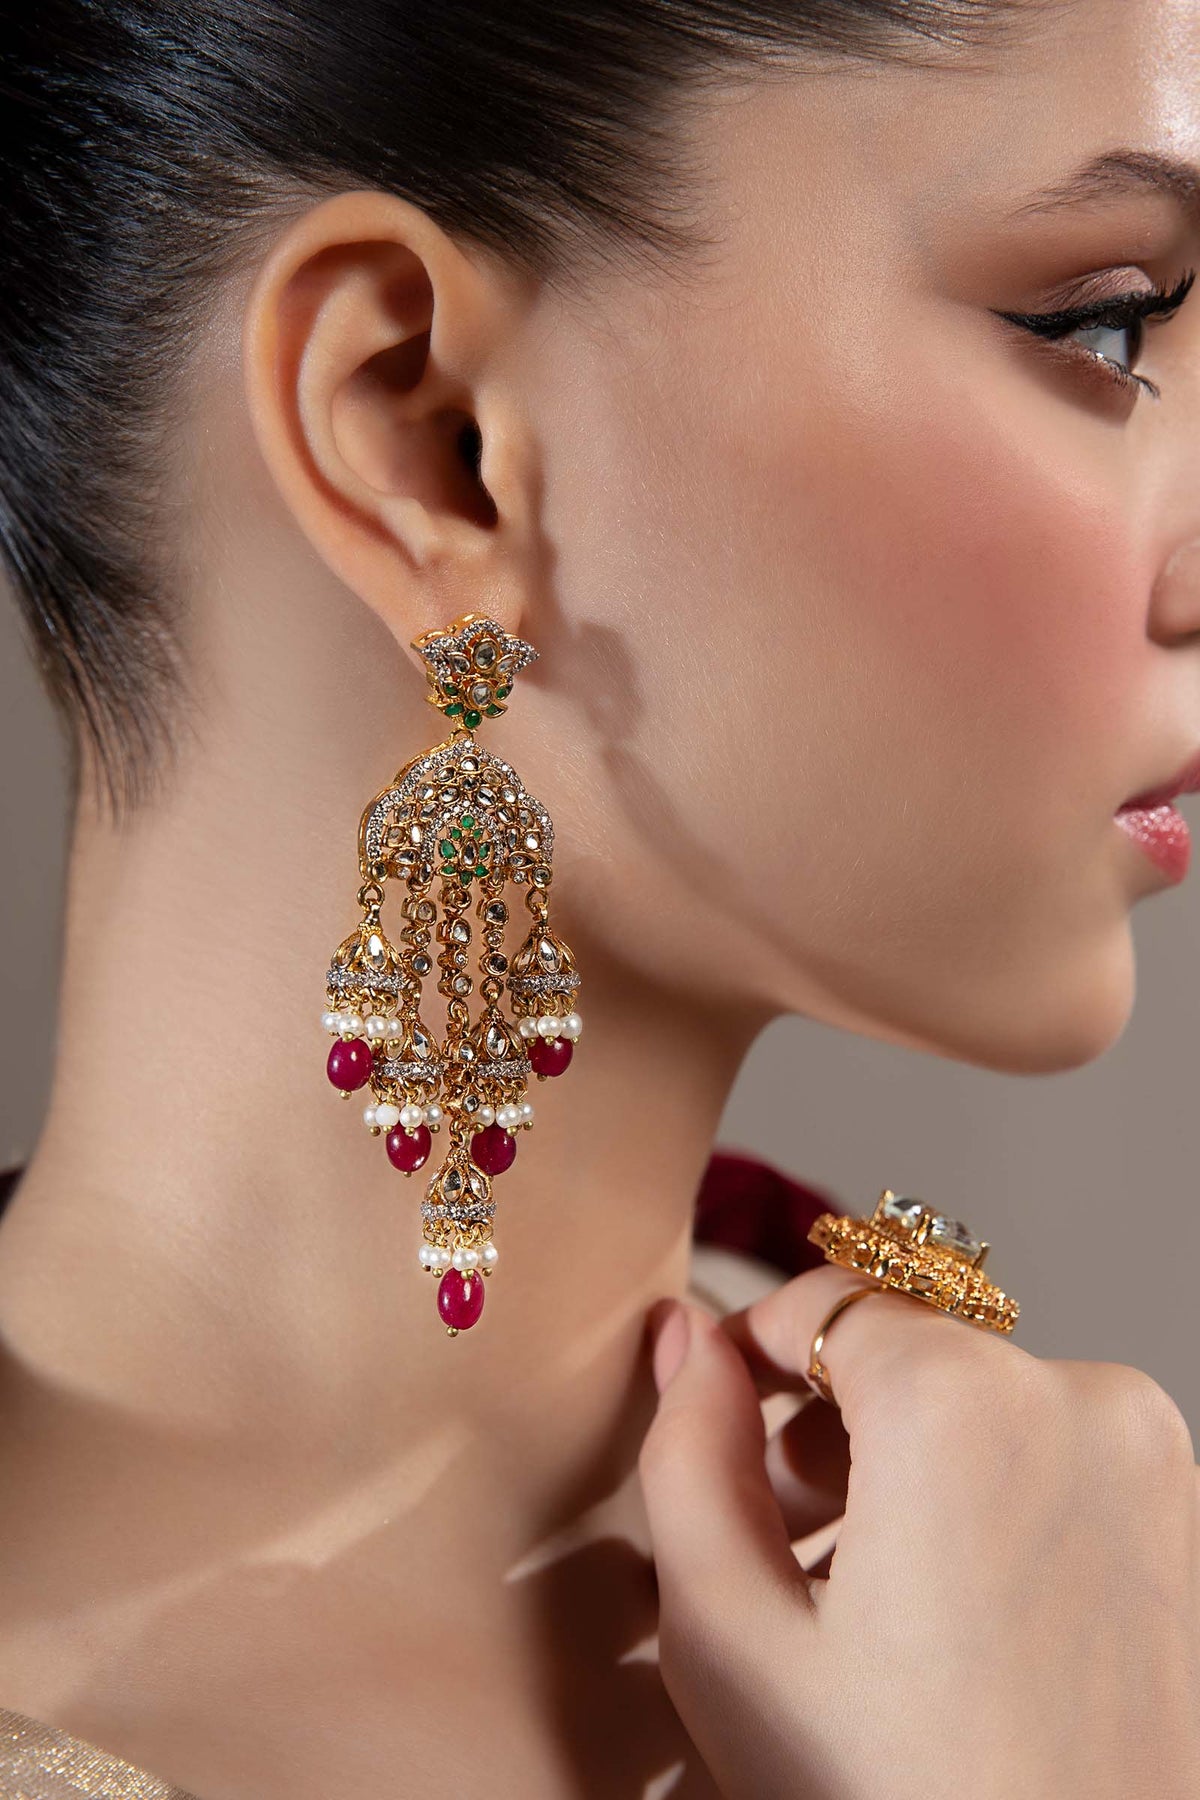
gold kundan earring